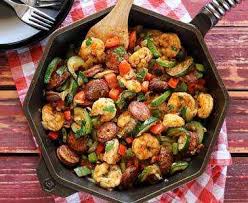
Yemek: et_sote